Sound box

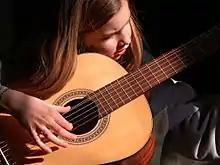
Soundbox of a classical guitar

A sound box or sounding box (sometimes written soundbox) is an open chamber in the body of a musical instrument which modifies the sound of the instrument, and helps transfer that sound to the surrounding air. Objects respond more strongly to vibrations at certain frequencies, known as resonances. The frequency and strength of the resonances of the body of a musical instrument have a significant impact on the tone quality it produces. The air inside the chamber has its own resonances, and these interact with the resonances of the body, altering the resonances of the instrument as a whole. The sound box typically adds resonances at lower frequencies, enhancing the lower-frequency response of the instrument.